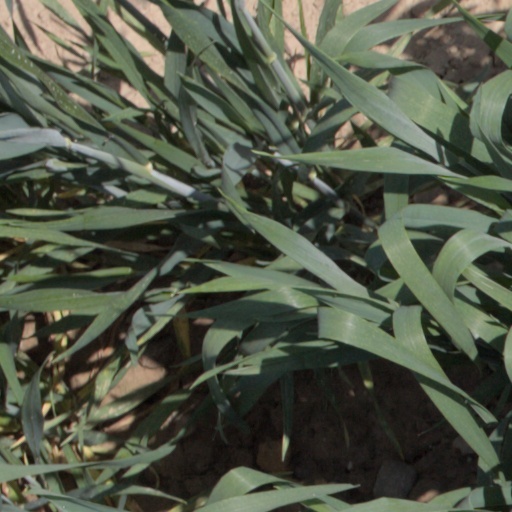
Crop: wheat